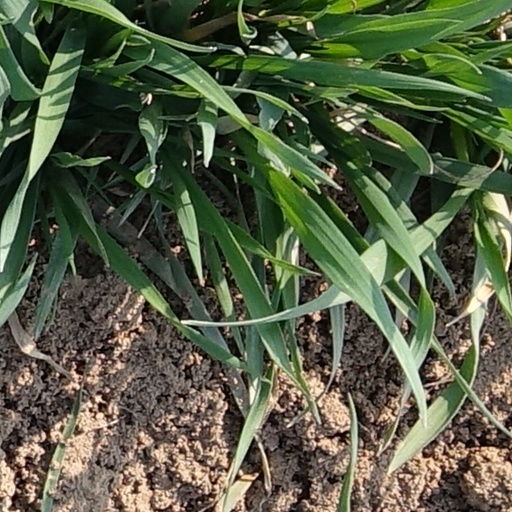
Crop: wheat